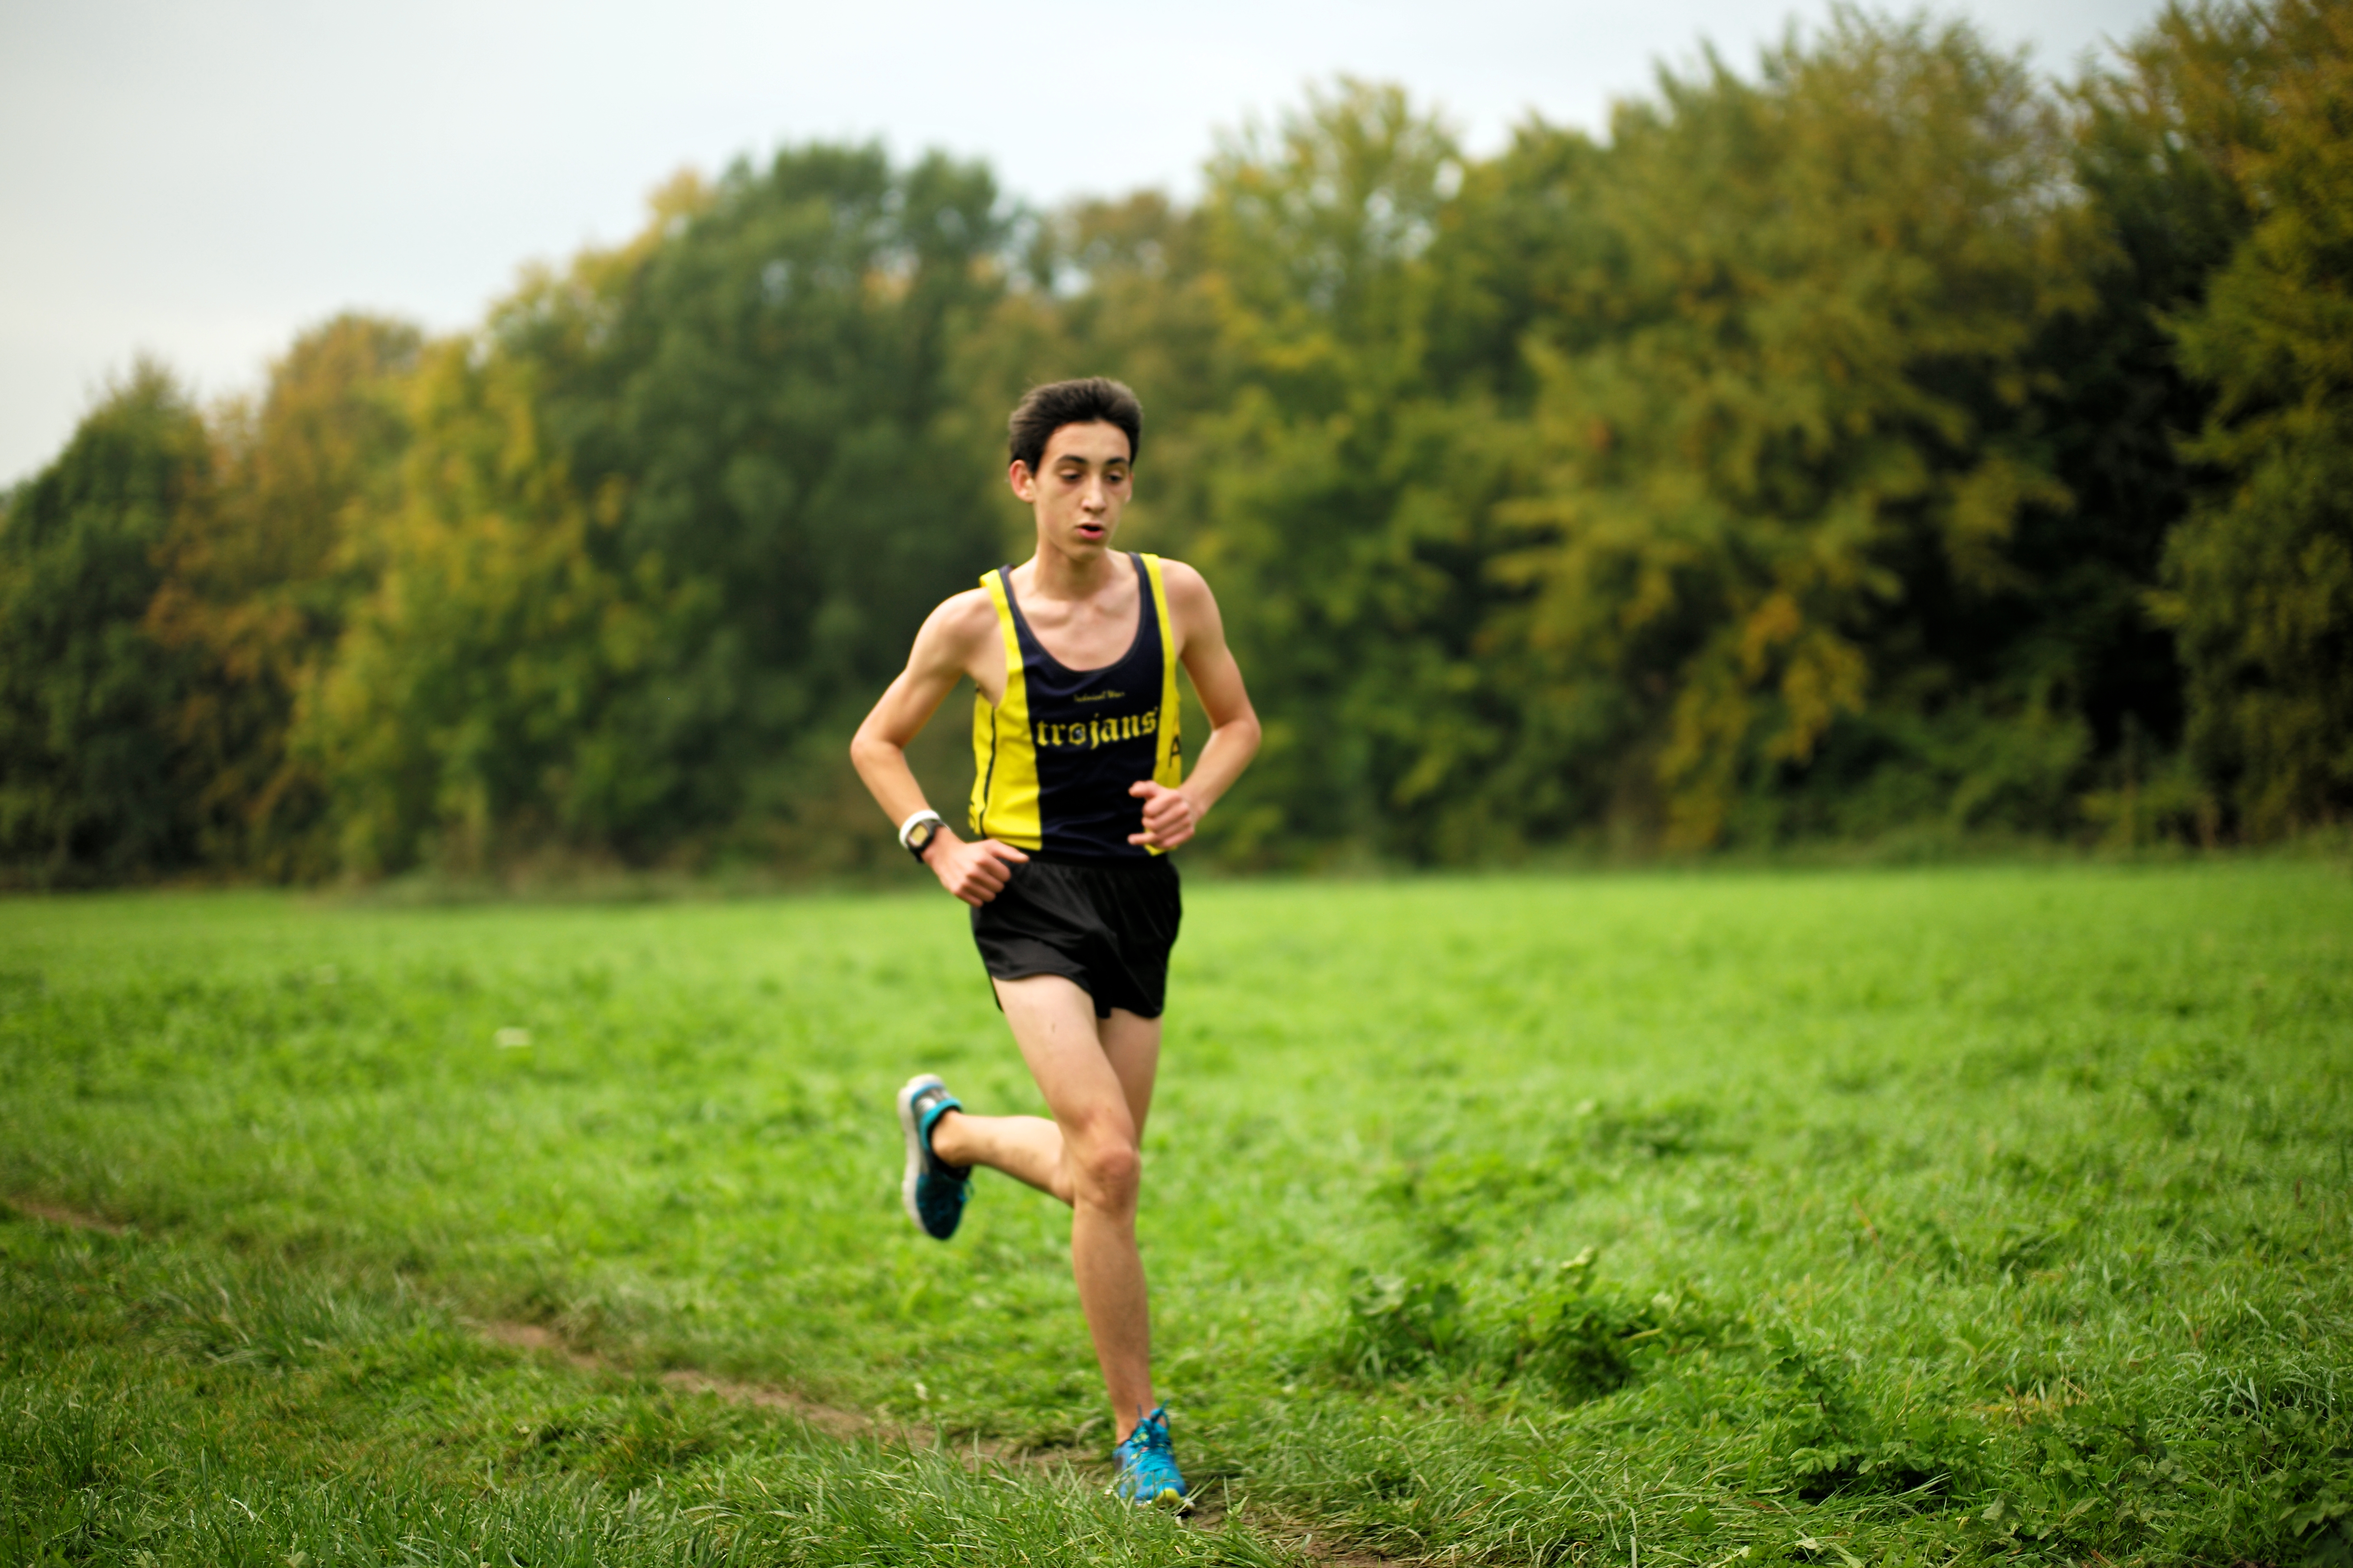
forest, person, girl, sport, boy, running, run, recreation, europe, green, high, park, jogging, runner, ash, crosscountry, race, competition, woods, holland, amsterdam, netherlands, m, sports, 50, school, runners, endurance, junior, leica, 240, summilux, varsity, athletics, meet, xc, isa, amsterdamsebos, physical exercise, outdoor recreation, human action, individual sports, endurance sports, ultramarathon, duathlon, cross country running